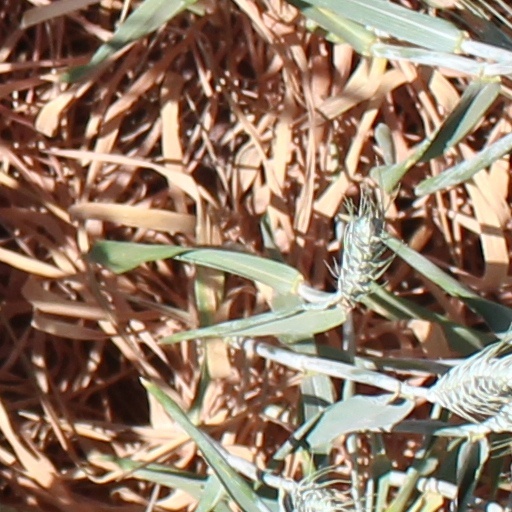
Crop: wheat